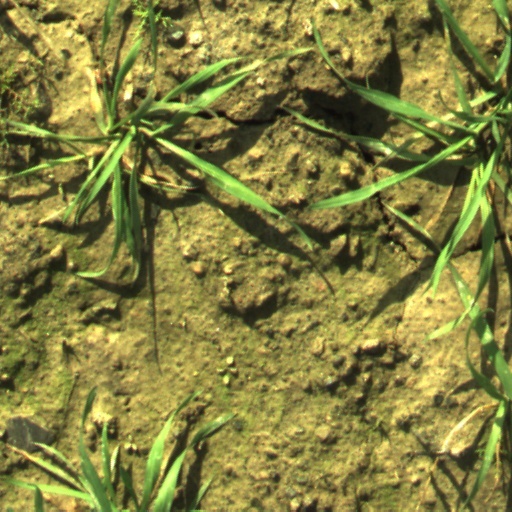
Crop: wheat